Food security

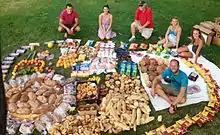
Food recovered by food waste critic Robin Greenfield in Madison, Wisconsin, from two days of recovery from dumpsters

Food access refers to the affordability and allocation of food, as well as the preferences of individuals and households. The UN Committee on Economic, Social and Cultural Rights noted that the causes of hunger and malnutrition are often not a scarcity of food but an inability to access available food, usually due to poverty. Poverty can limit access to food, and can also increase how vulnerable an individual or household is to food price spikes. Access depends on whether the household has enough income to purchase food at prevailing prices or has sufficient land and other resources to grow its food. Households with enough resources can overcome unstable harvests and local food shortages and maintain their access to food.